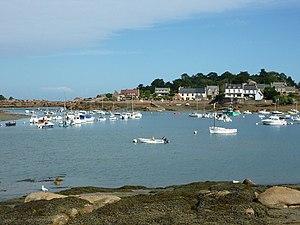
le port de ploumanac'h août 2010
Le Village préféré des Français est une émission de télévision française produite par Morgane productions, présentée par Stéphane Bern, diffusée sur France 2 le 26 juin 2012 pour l'édition 2012, le 4 juin 2013 pour l'édition 2013, le 1ᵉʳ juillet 2014 pour la saison 2014, le 23 juin 2015 pour la saison 2015, le 7 juin 2016 pour la saison 2016, le 13 juin 2017 pour la saison 2017 et le 19 juin 2018 pour la saison 2018. À partir de 2019, la diffusion s'effectue sur France 3, ayant pour date le 26 juin 2019 pour la saison 2019 et le 1ᵉʳ juillet 2020 pour la saison 2020.
Ploumanac'h est un bourg de la commune de Perros-Guirec du département des Côtes-d'Armor, dans la région Bretagne, en France. En 2015, le bourg est désigné « village préféré des Français » à la suite d'un concours organisé par France 2.